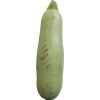
Label: Zucchini 1